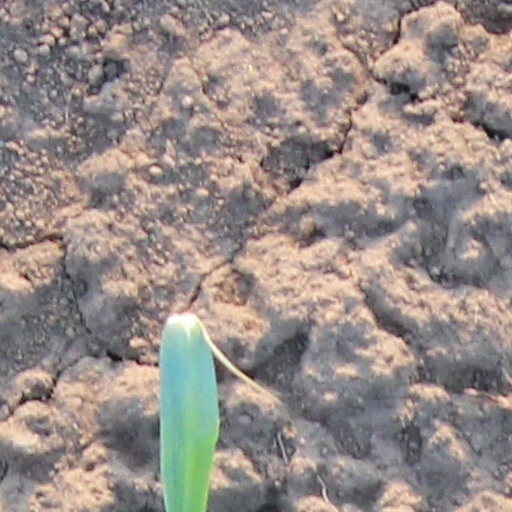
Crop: wheat